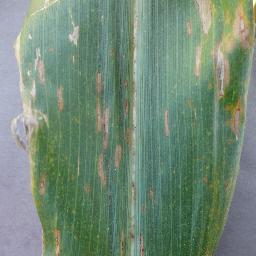
Label: Corn_(Maize)___Gray_Leaf_Spot_(Cercospora)